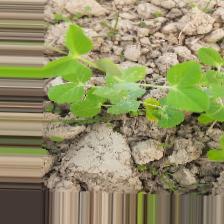
Label: Powdery Mildew